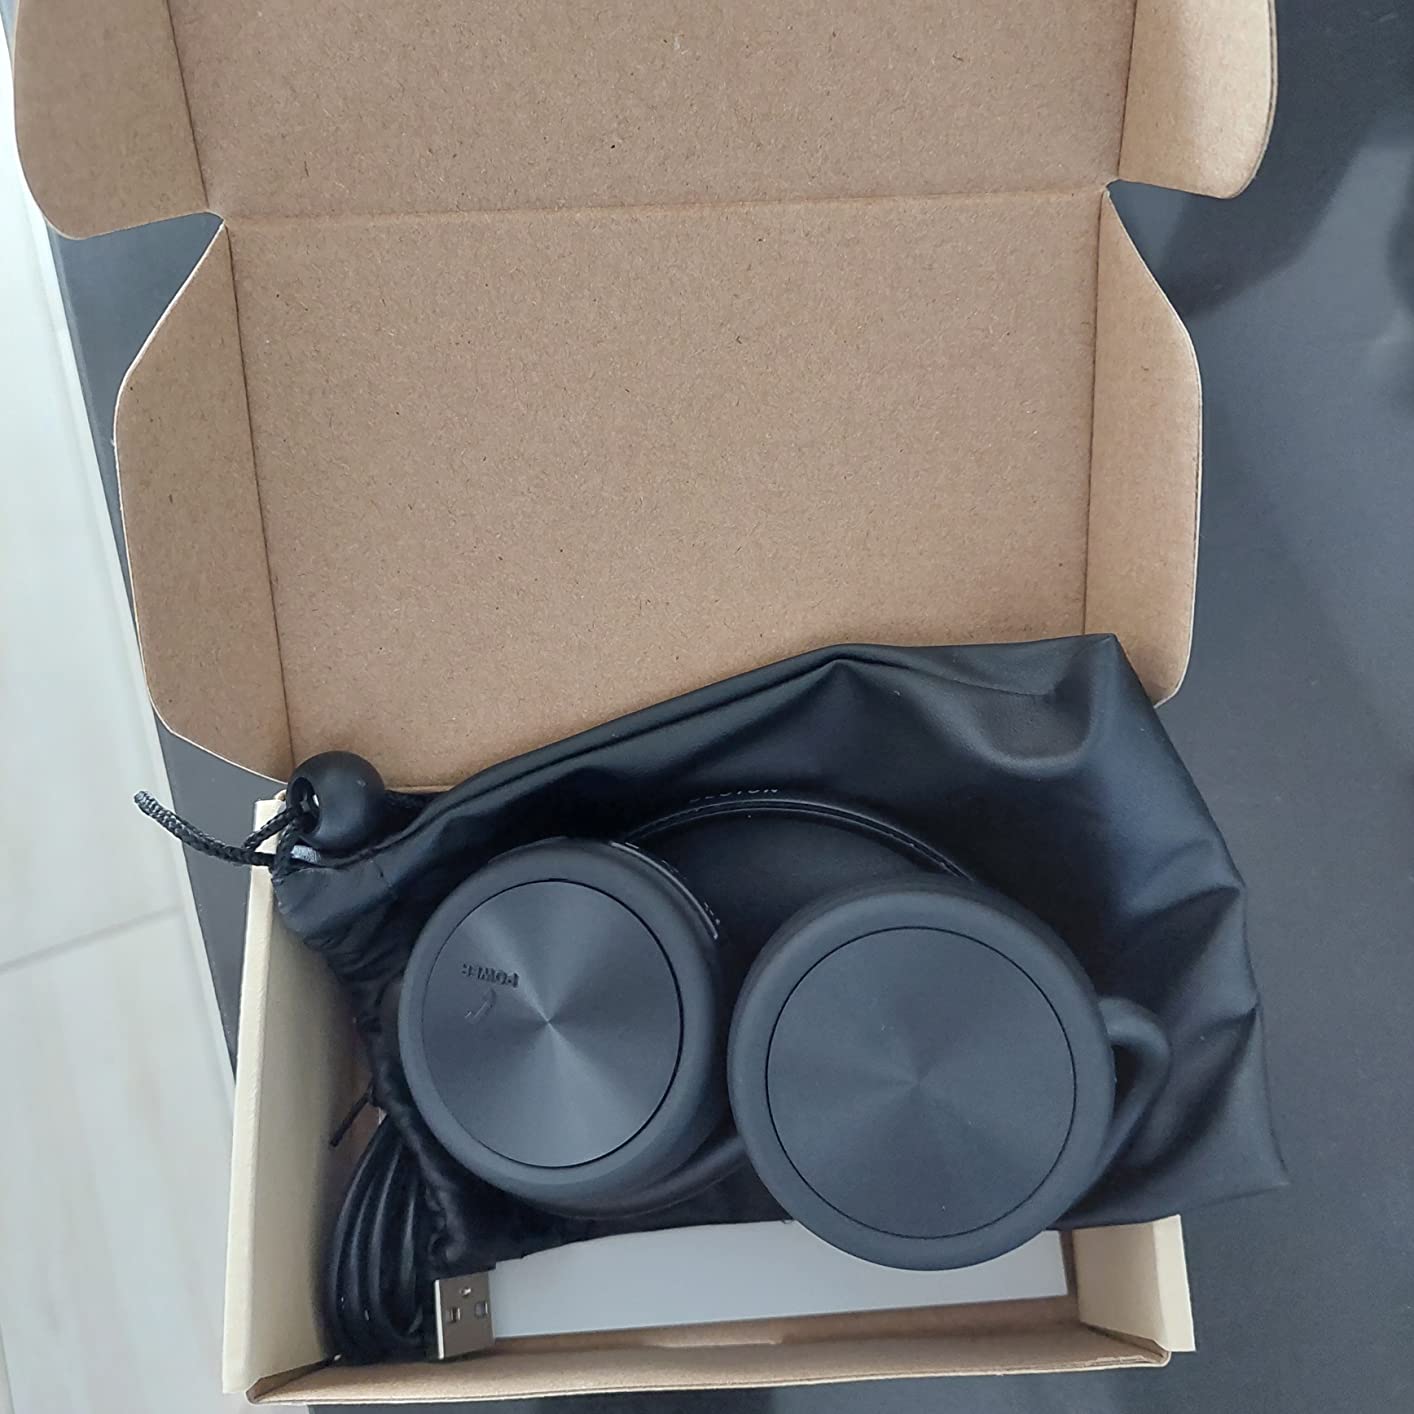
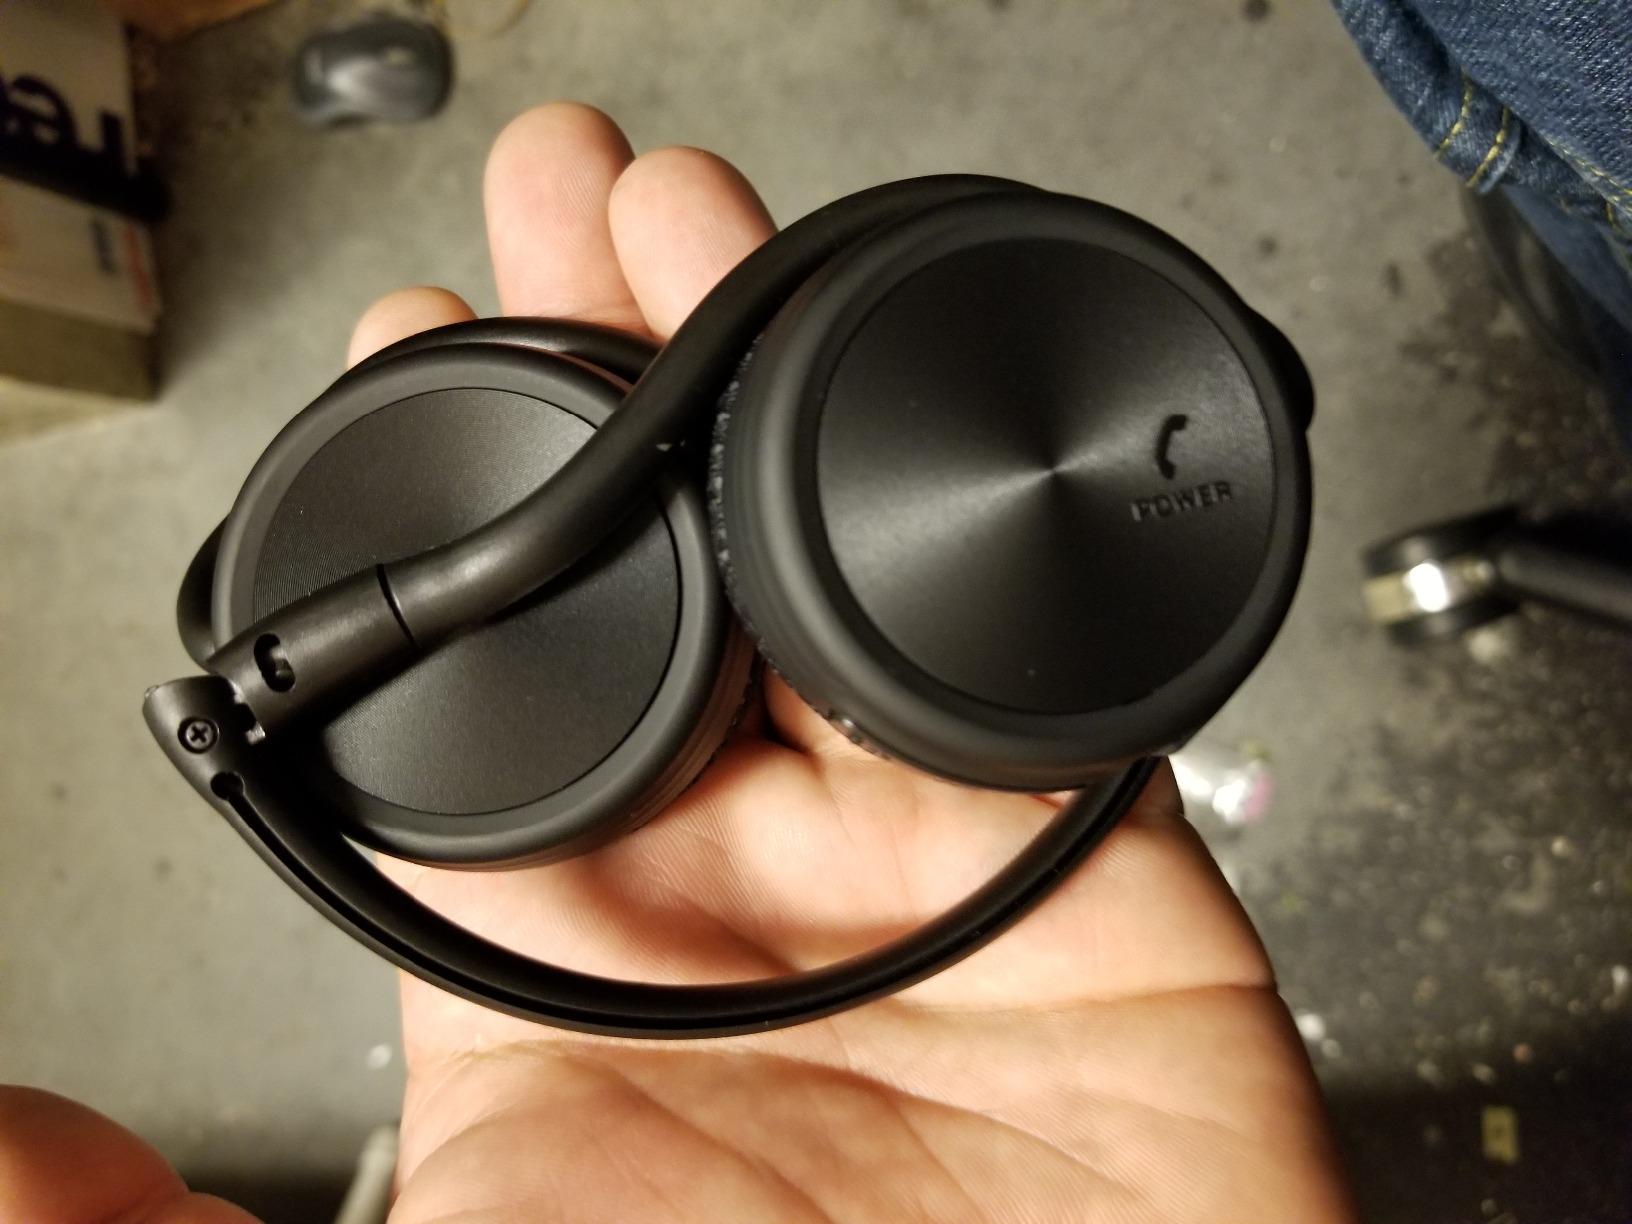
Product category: headphones
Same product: yes